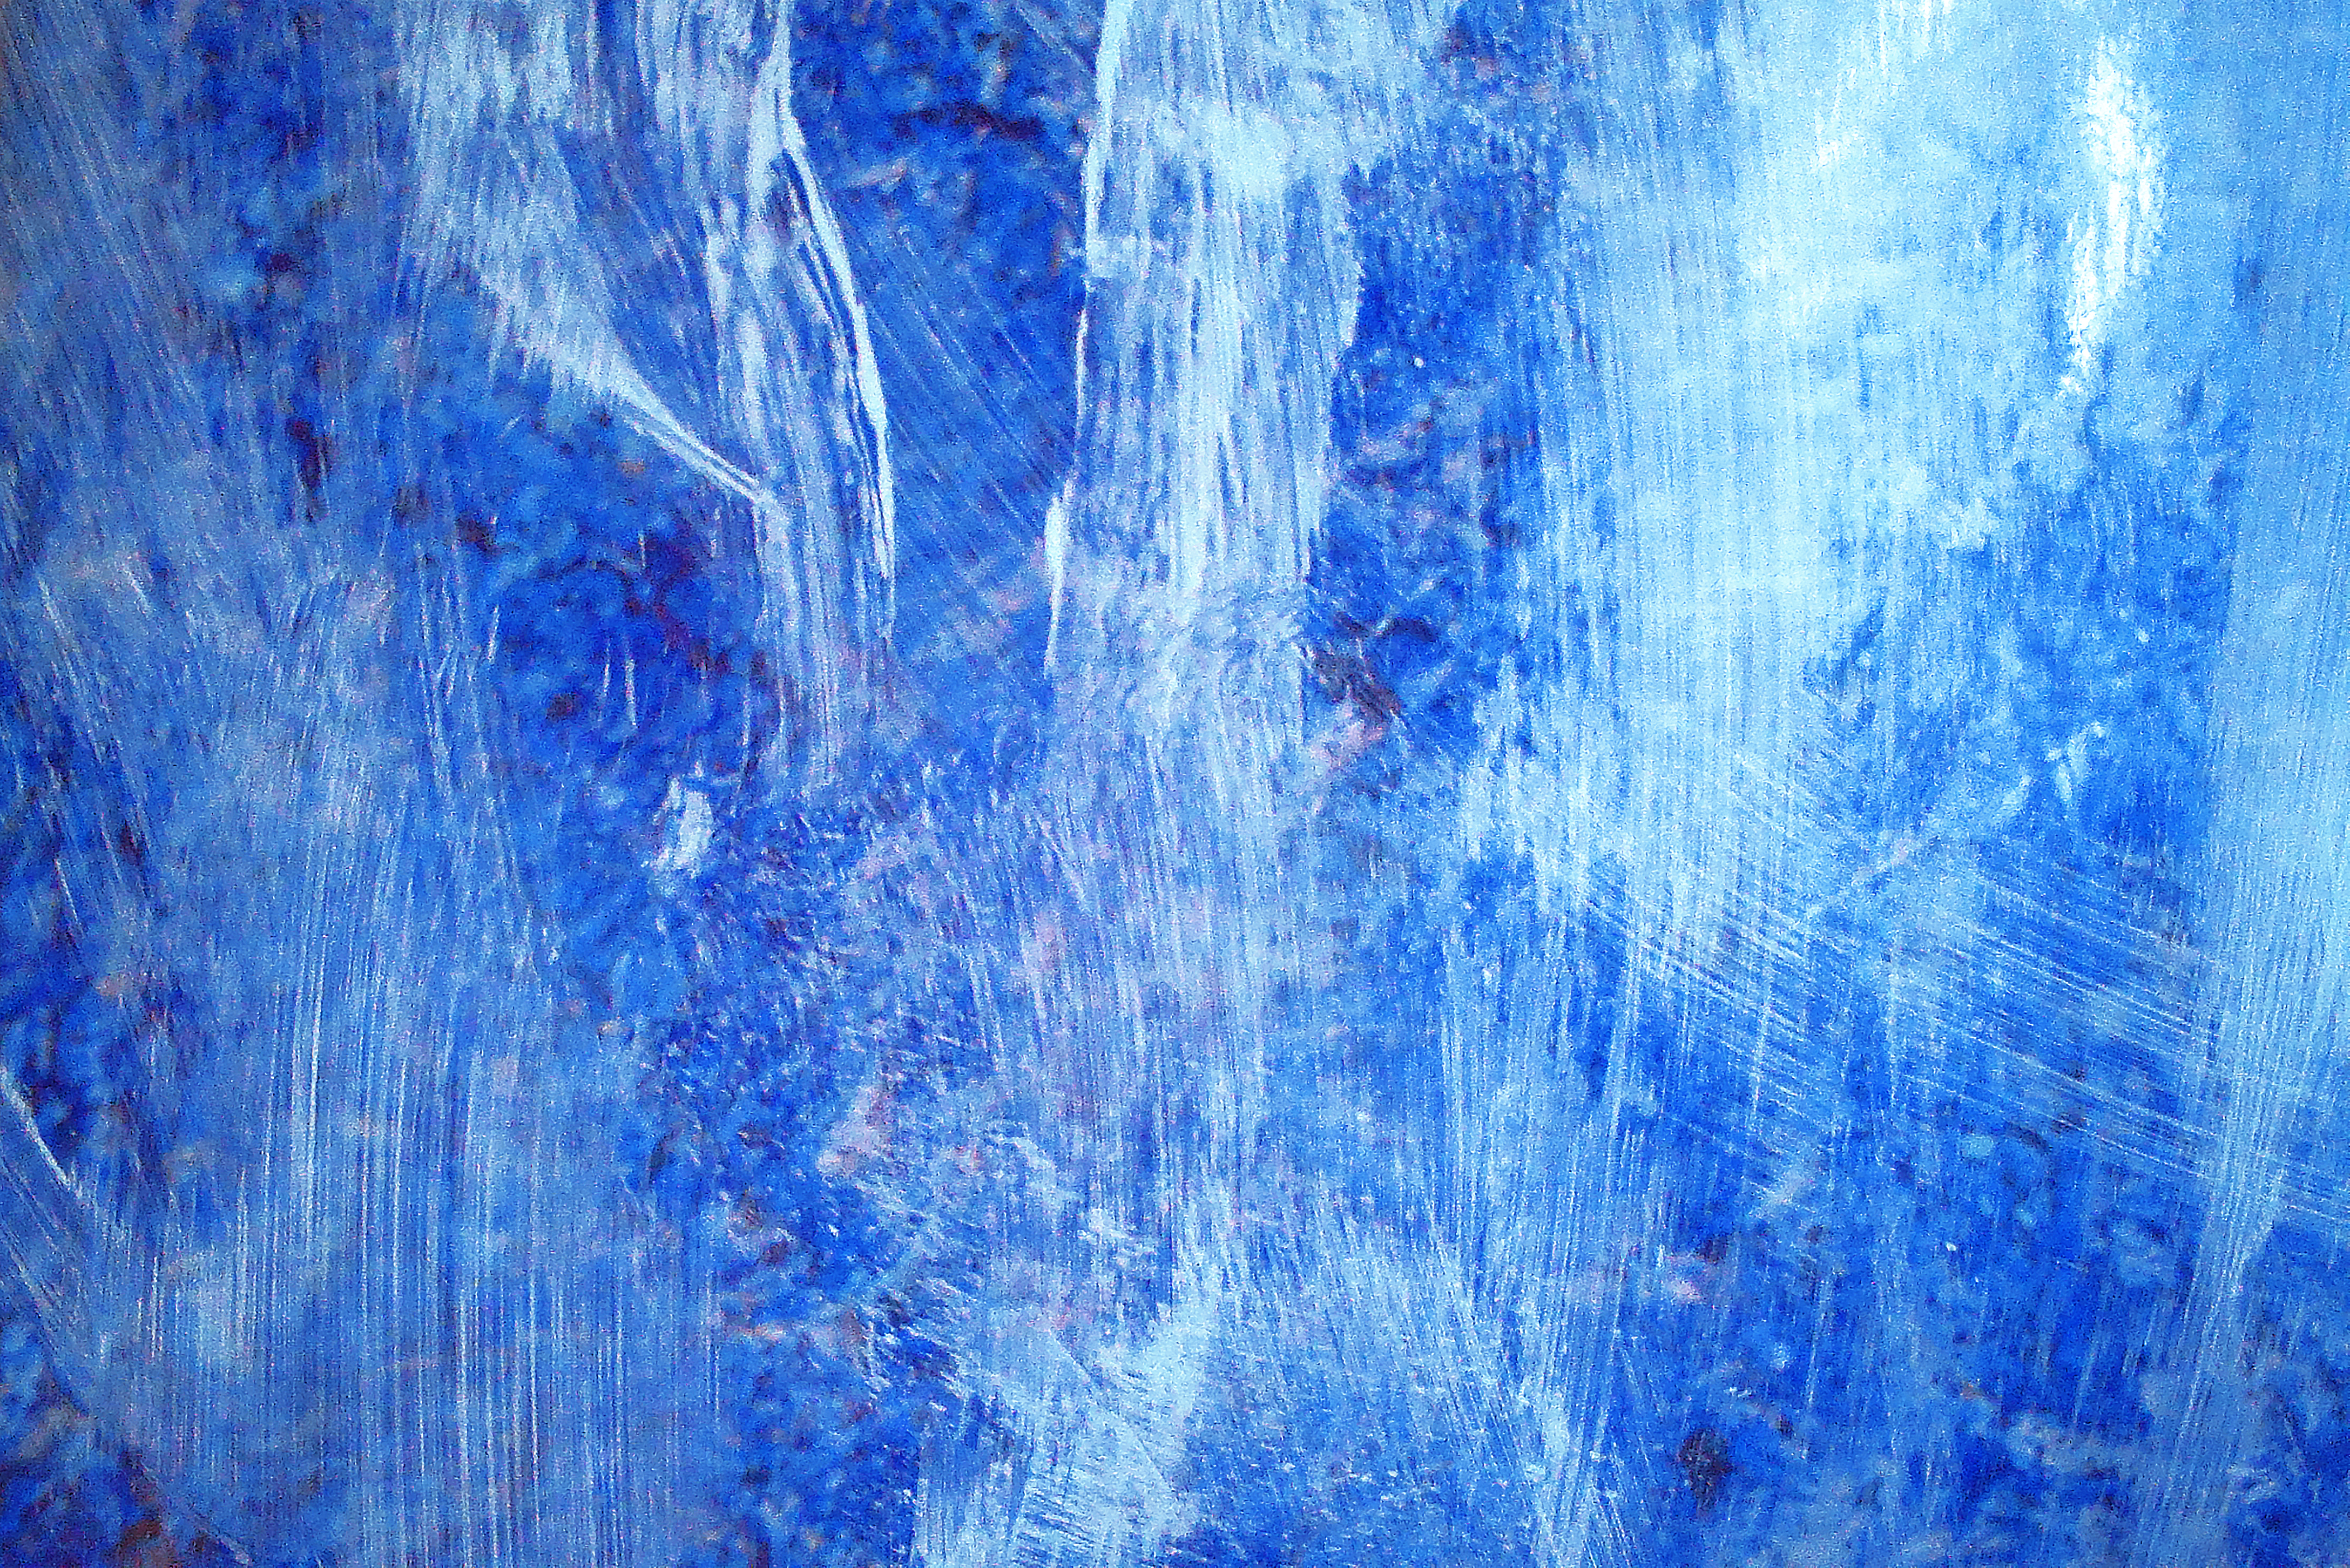
blue, background, material, cobalt blue, azure, electric blue, pattern, acrylic paint, textile, painting, paint, space, dye, modern art, art